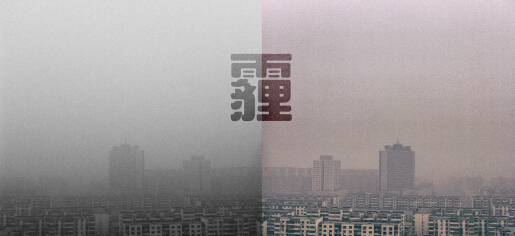
Weather: foggy or hazy